Sesamum alatum

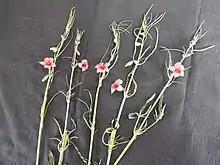
Five winged-seed sesame specimens from India.

Its flowers measure 3.5 cm in diameter and are reddish pink with darker lines in the lower lobe of the corolla. The fruit is an obconical capsule with a beak. The seeds are winged at both ends and edible.